Up! Close and Personal

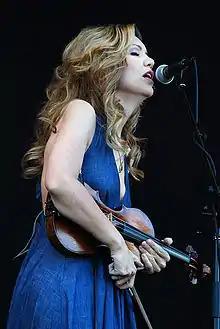
Alison Krauss ("pictured") collaborated with Twain for the special.

"Up! Close and Personal" received mixed reviews from music critics. David Bianculli of New York City's "Daily News" wrote, "After watching Britney Spears' ["Live from Las Vegas" (2002)] special last week, Twain's act will seem like an exercise in restraint. It'll also seem like someone singing, rather than lip-syncing." Roger Catlin of the "Hartford Courant" gave "Up! Close & Personal" a negative review. He found himself straining to hear Alison Krauss and Union Station, and asked, "And when was the last time you tuned in to a star's special to hear the background singers?" Furthermore, he would have preferred the band to duet with Twain, rather than perform backup for her. Catlin also criticized Twain's decision to model the show after Presley's "'68 Comeback Special", believing she did so with far less efficiency. "Not only is she not Elvis, she's not even Alison", he concluded. Allmusic rated "Up! Close and Personal" three out of five stars.